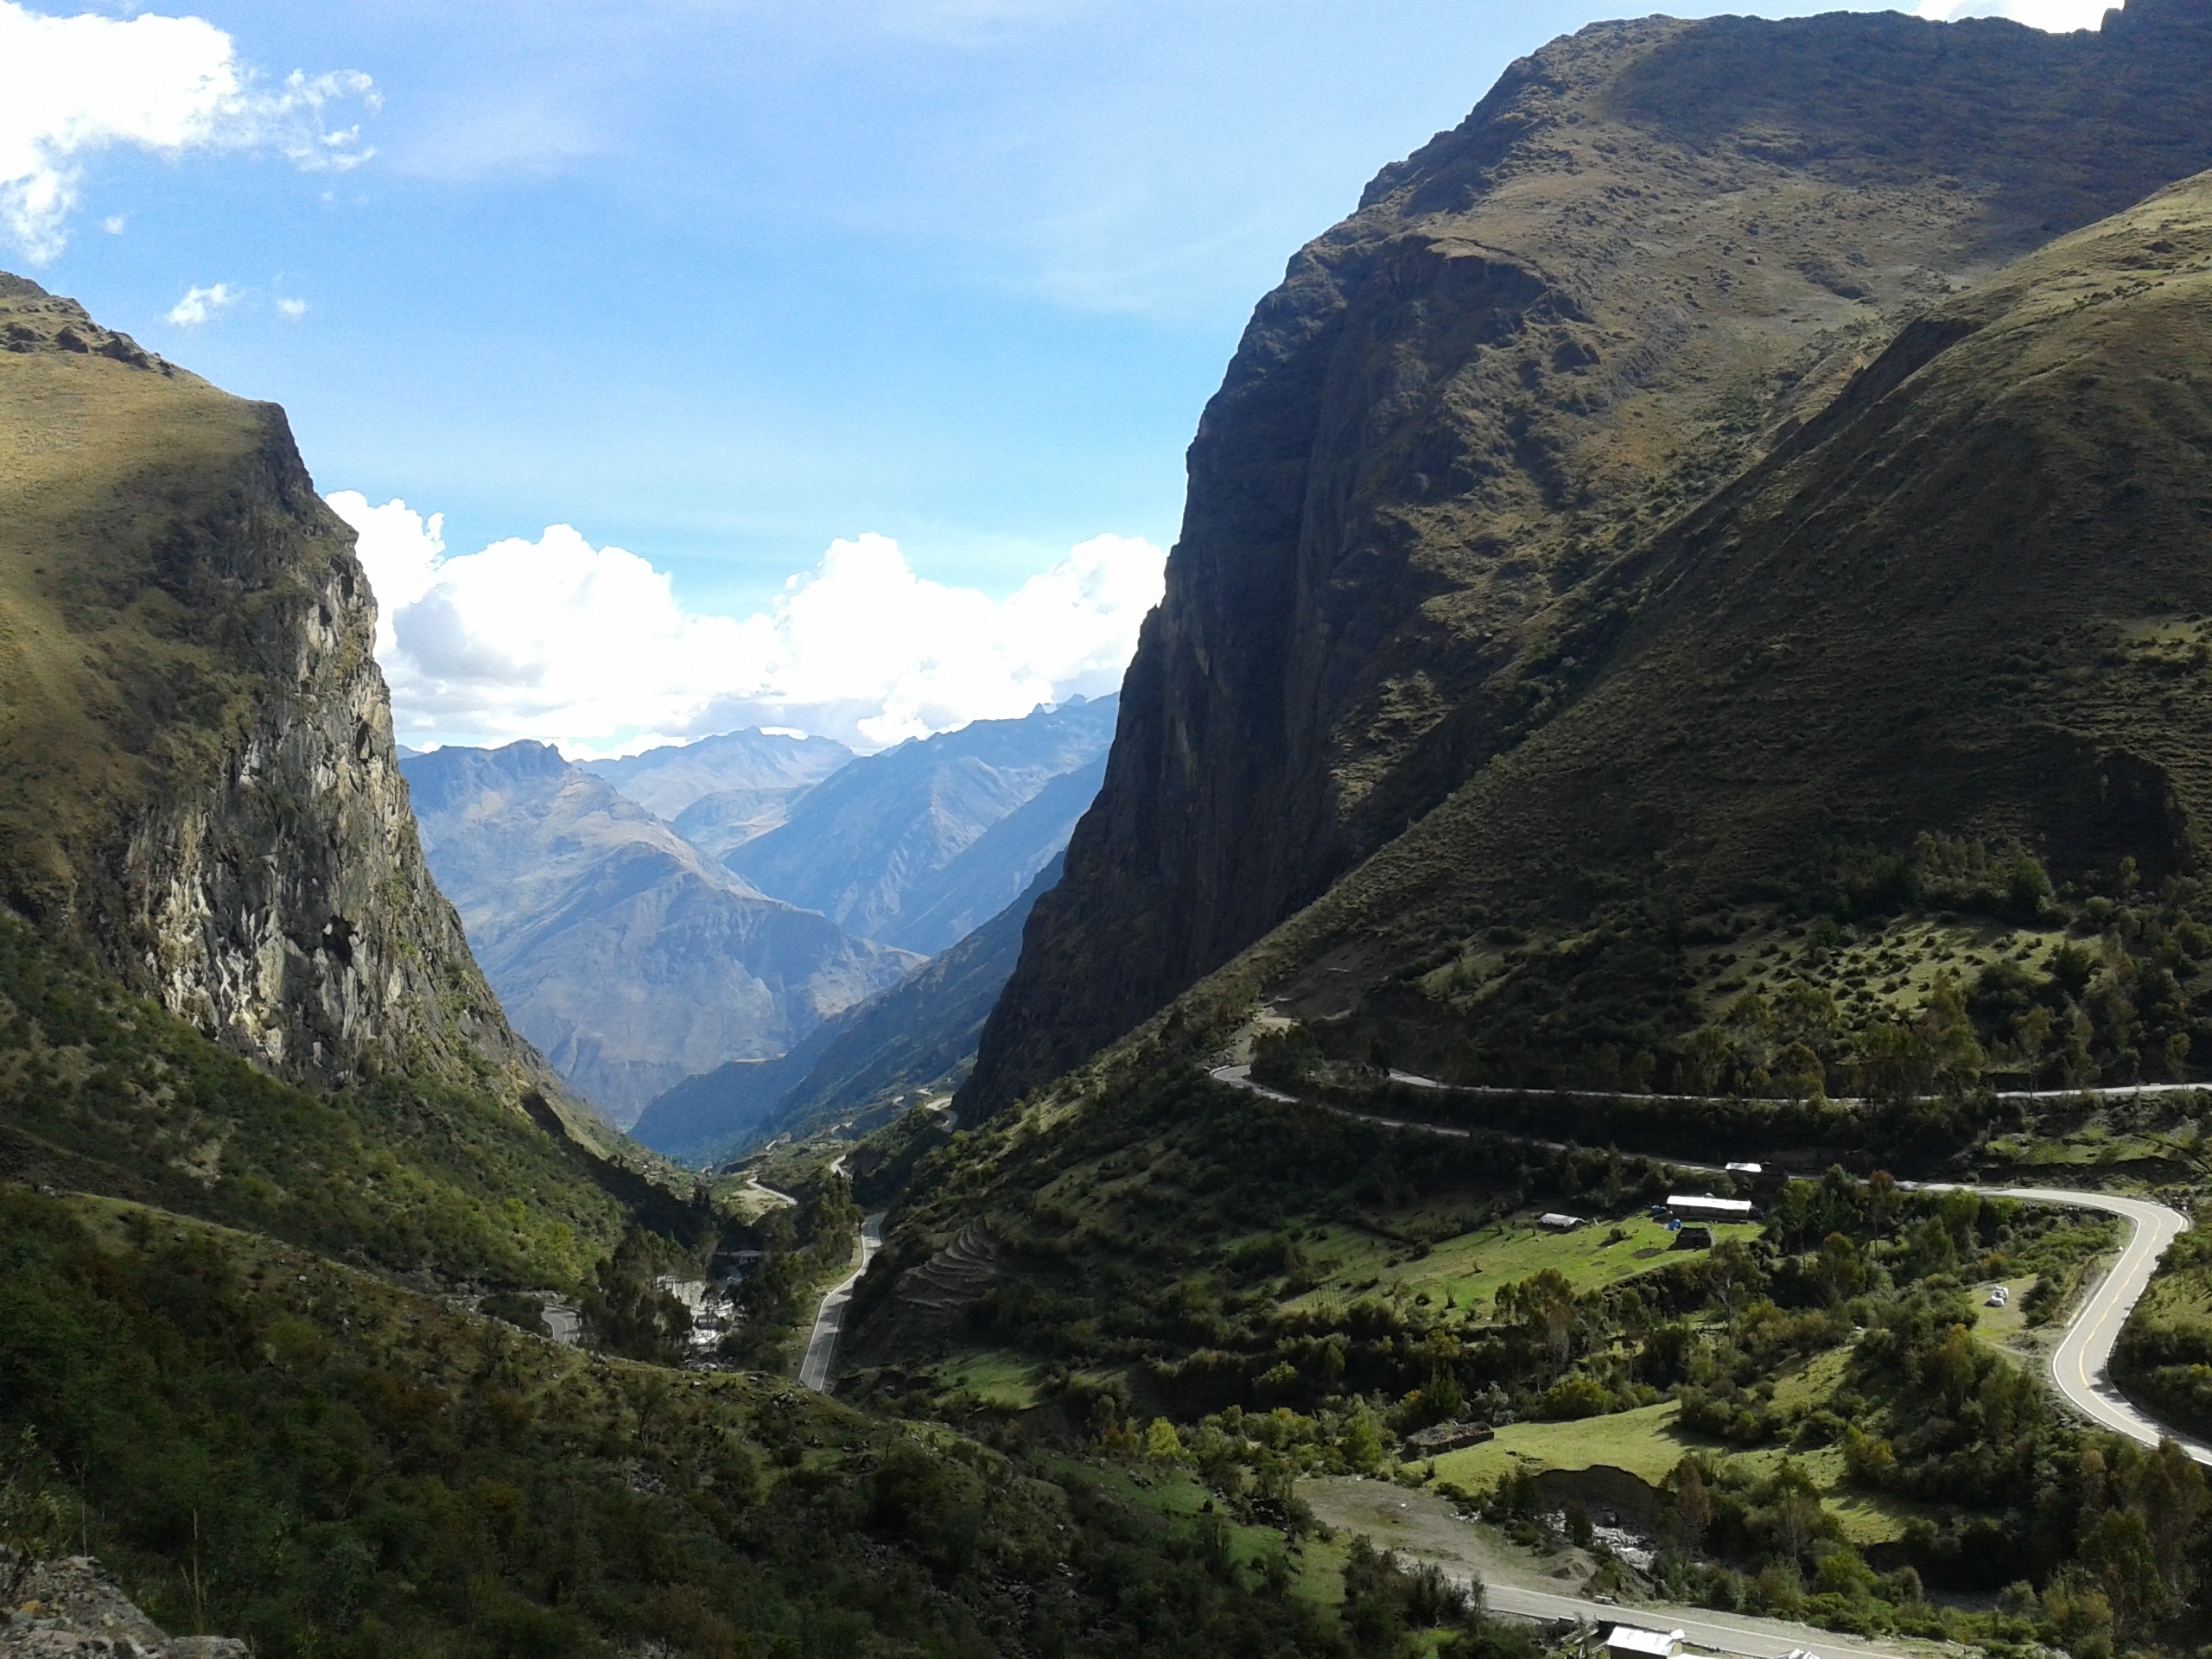
walking, mountain, adventure, valley, mountain range, glacier, fjord, peru, alps, ravine, plateau, landform, mountain pass, geographical feature, mountainous landforms, glacial landform